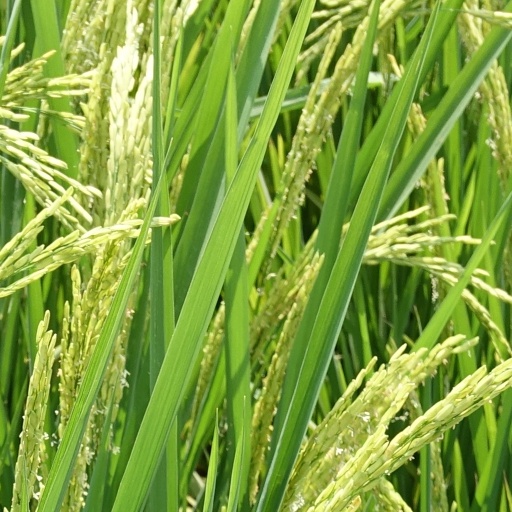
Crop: rice